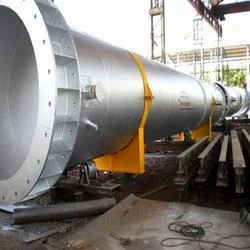
Label: Chimney